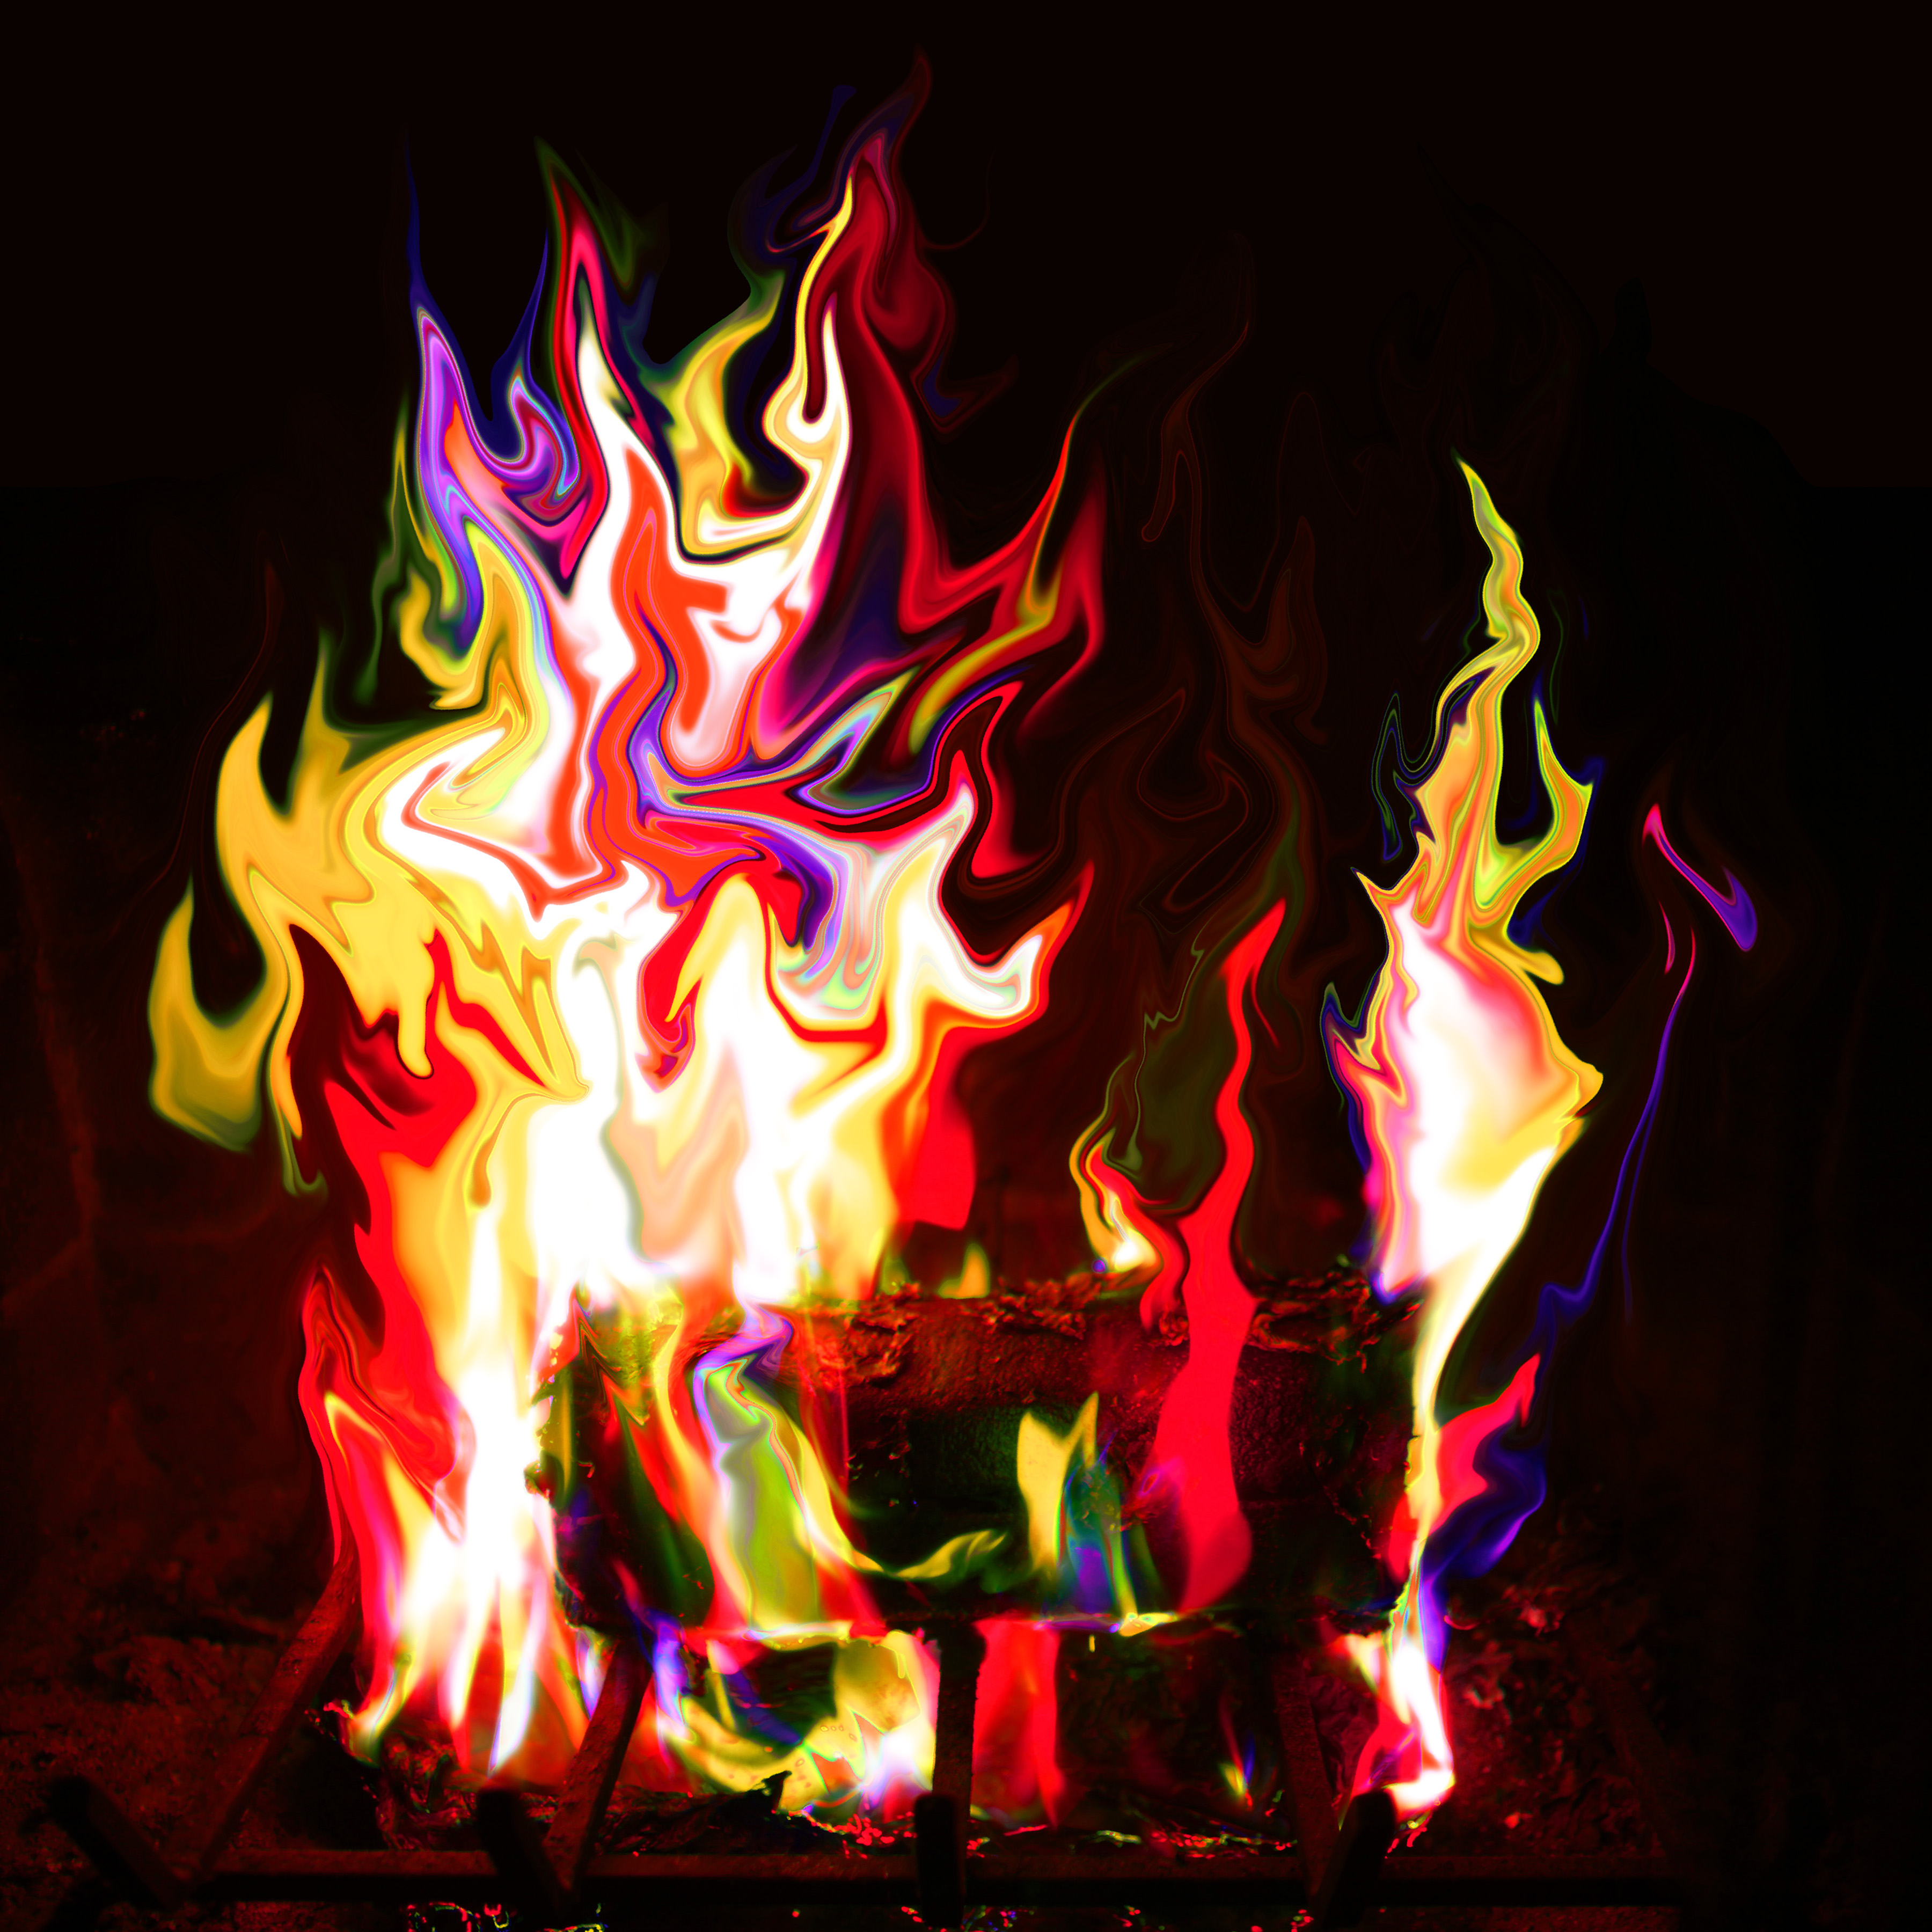
home, log, flame, fire, fireplace, burning, hearth, christmaseve, yulelog, folkcustom, b chedenoel, yuleclog, musical theatre